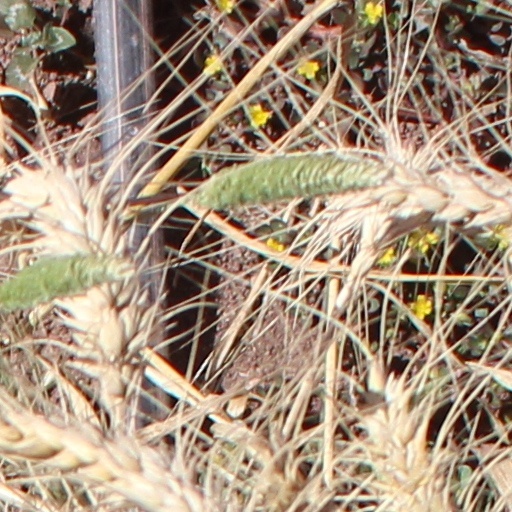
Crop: wheat